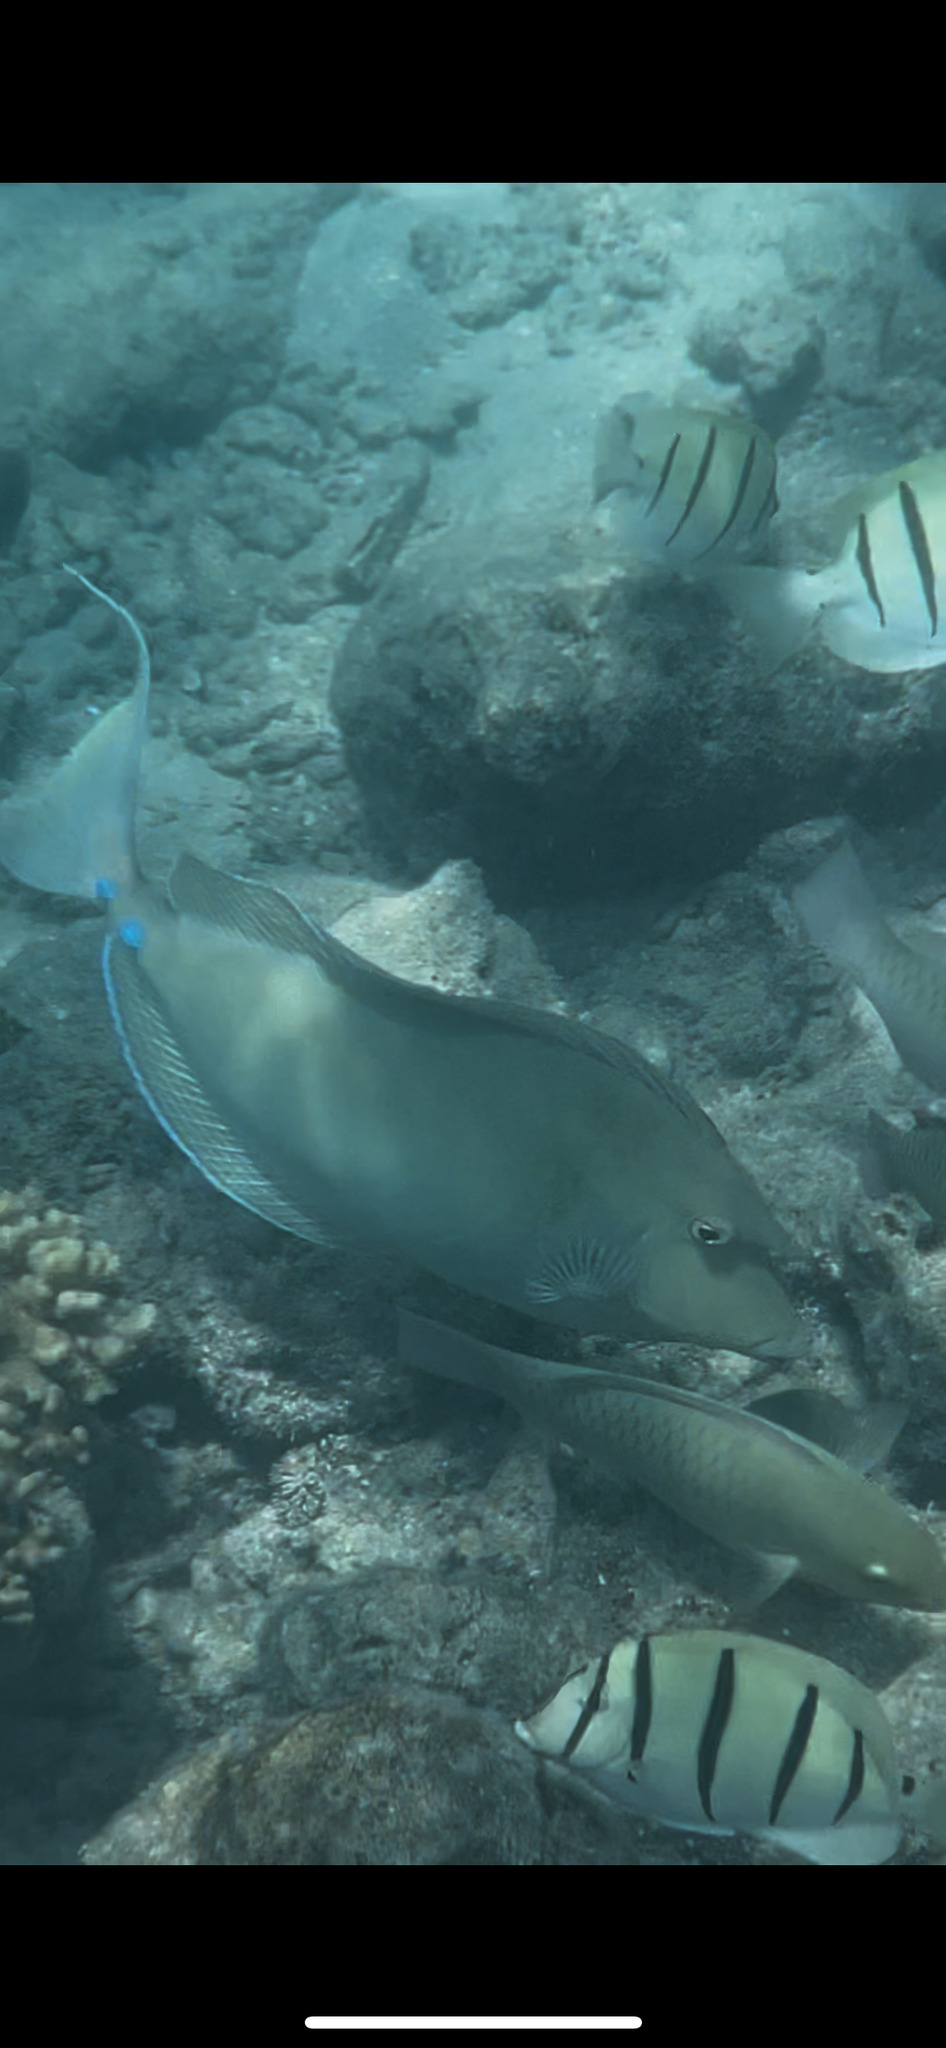
Naso unicornis (Bluespine Unicornfish)